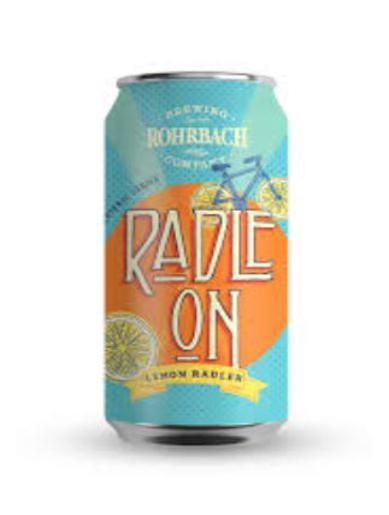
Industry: Food